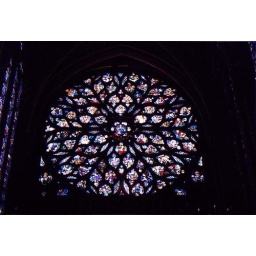
The rose window in Sainte-Chepelle.